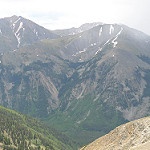
Label: mountain